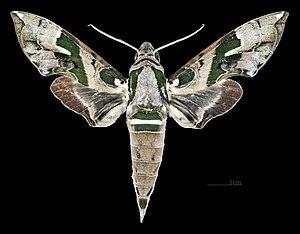
Daphnis dohertyi est une espèce de lépidoptère appartenant à la famille des Sphingidae, à la sous-famille des Macroglossinae, et au genre Daphnis.